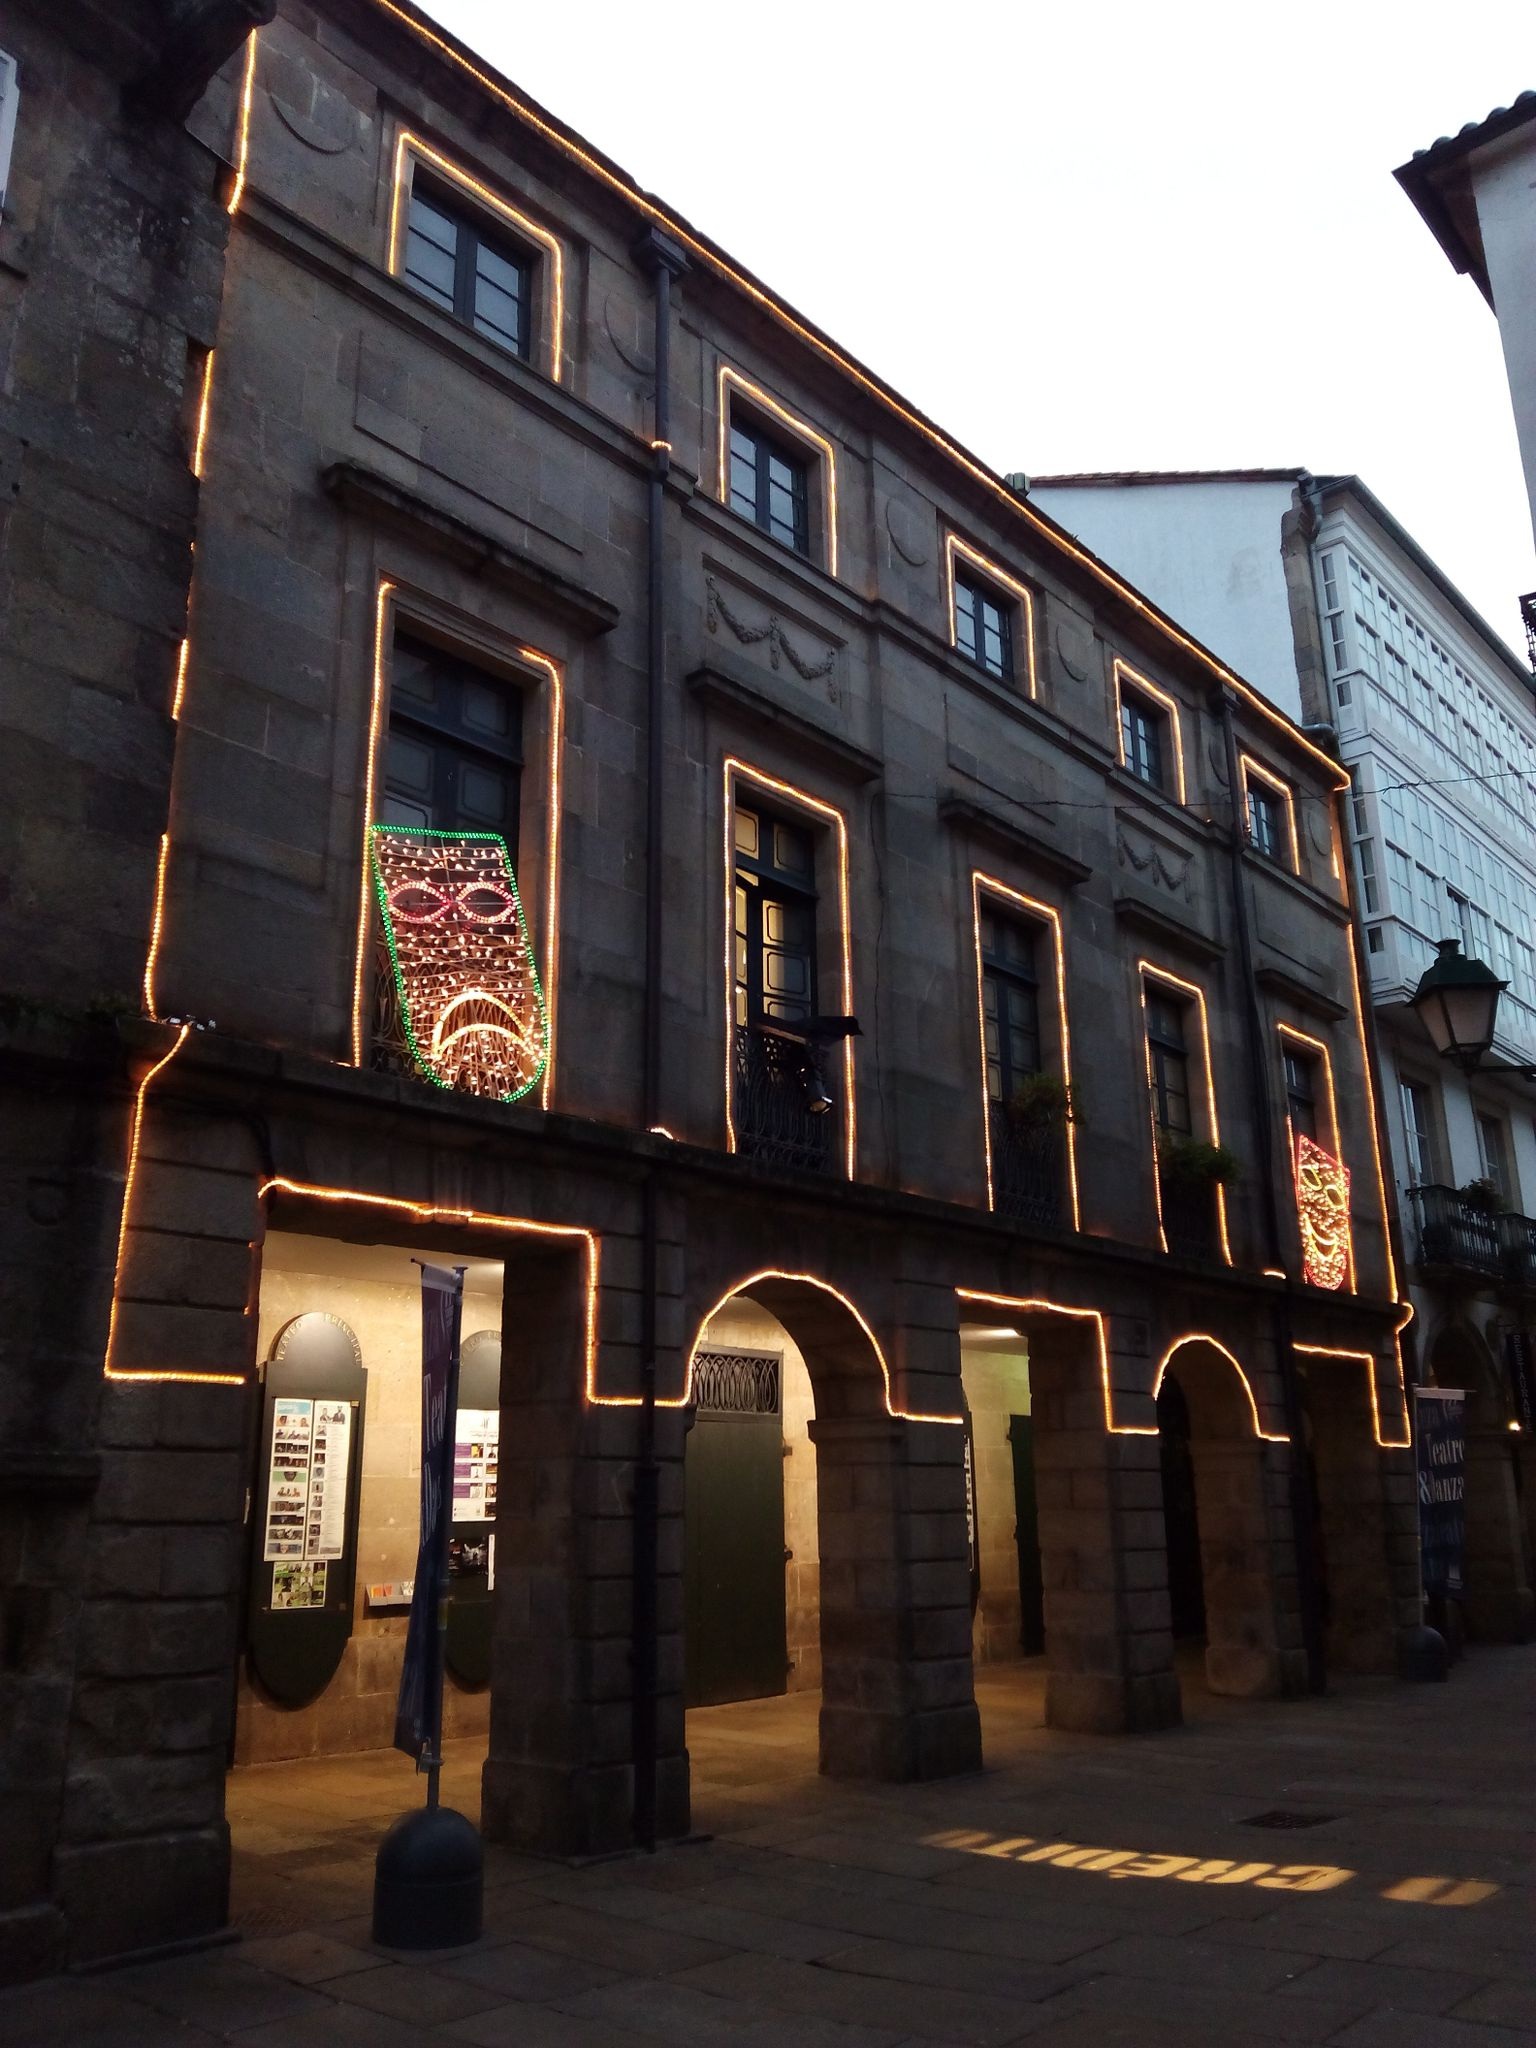
architecture, road, street, house, town, building, downtown, evening, facade, theatre, santiago of compostela, urban area, main theater